Seaford railway station (England)

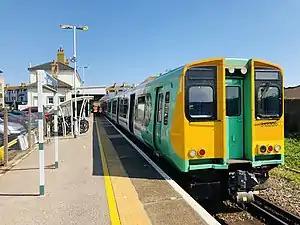
313206 at Seaford with a terminating Southern service from

Seaford railway station is in Seaford, East Sussex, England. It is the terminus of the Seaford branch line of the East Coastway line, measured from . The line to the station has been reduced to a single track and only one platform remains in use (previously two), though it is still numbered platform 2. Platform 1 is still visible but the track has been removed.